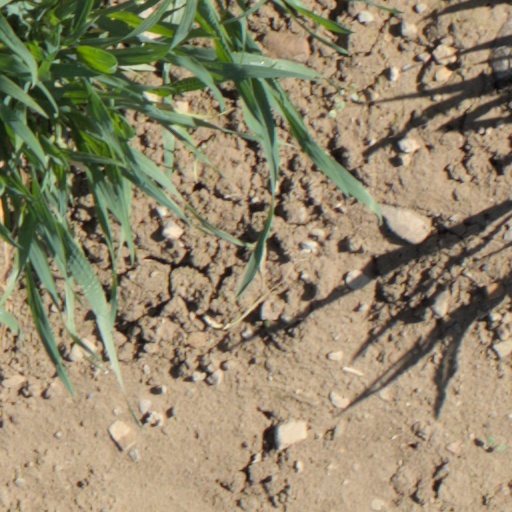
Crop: wheat